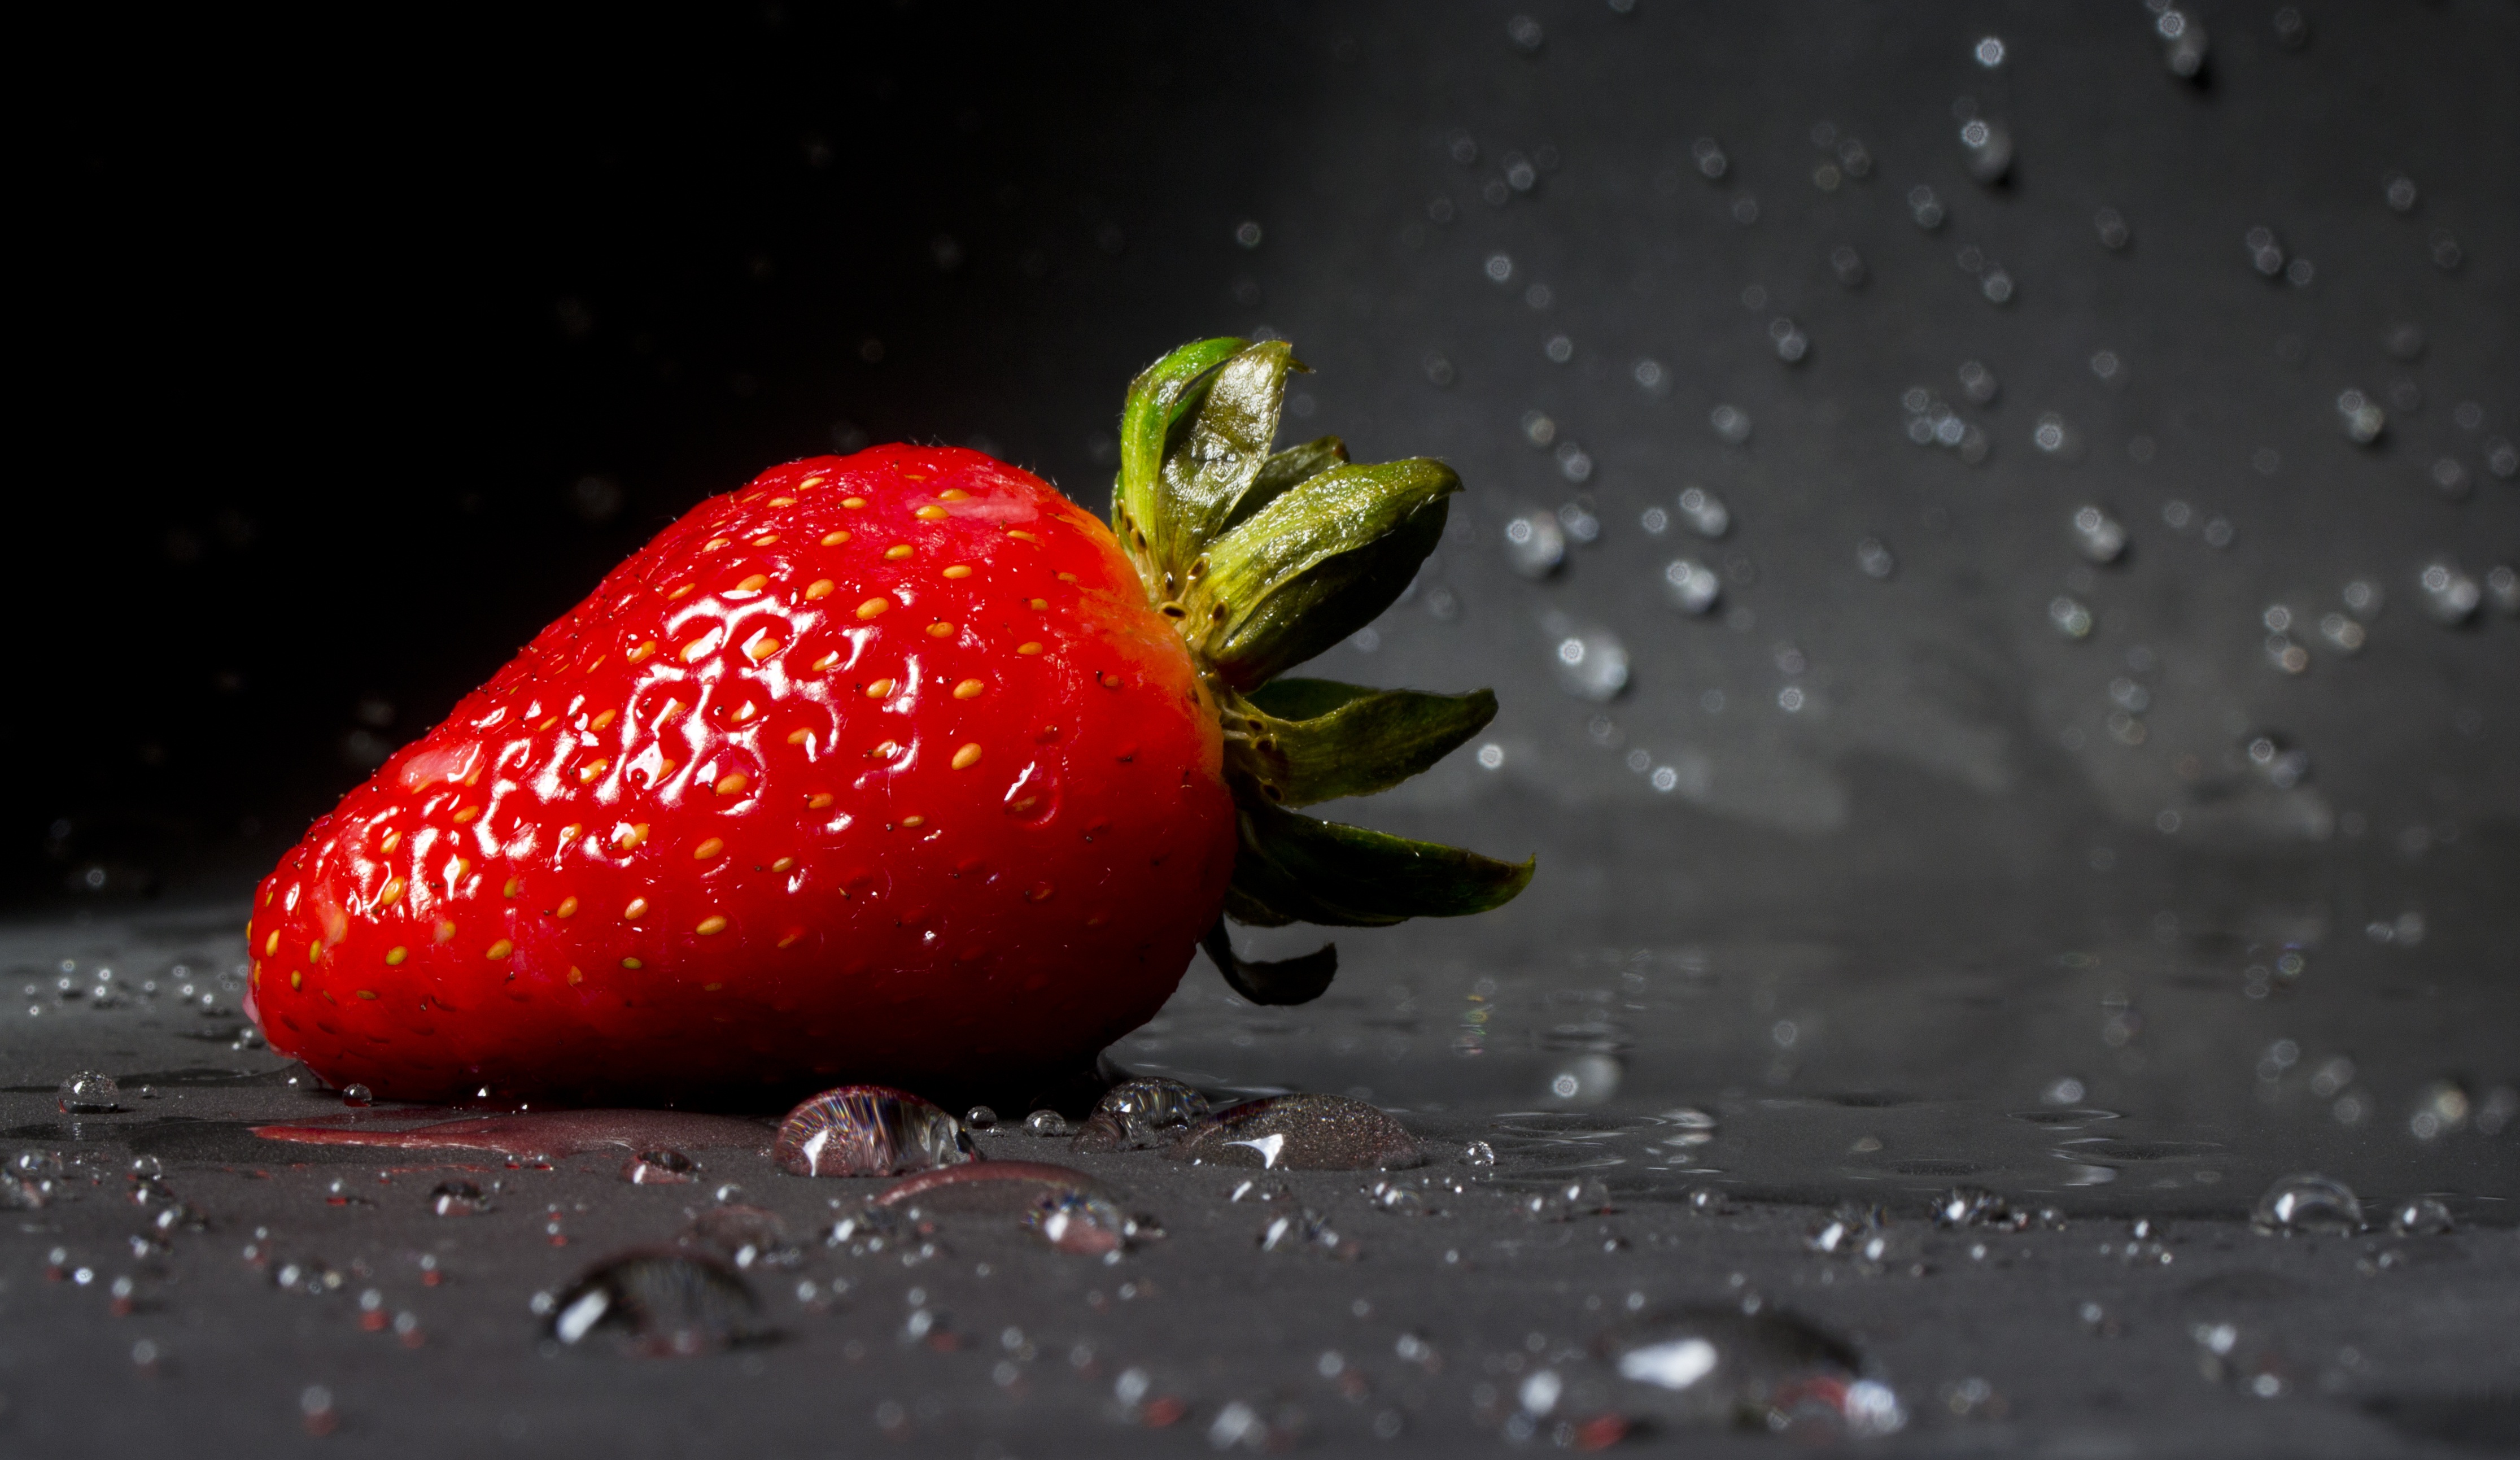
plant, photography, fruit, sweet, leaf, flower, petal, food, reflection, red, produce, black, strawberry, close up, power, sexy, elegant, strawberries, macro photography, red fruit, fresh strawberries, fres n